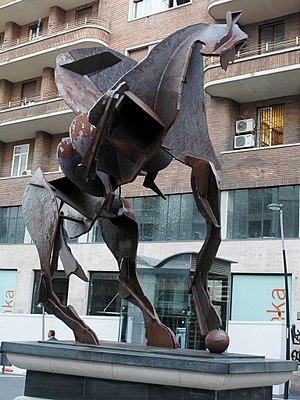
William Kentridge est un artiste sud-africain. Avant tout dessinateur de talent, il maîtrise de multiples techniques comme la vidéo, la gravure, la peinture, la sculpture, la tapisserie et la mise en scène. Son œuvre est marquée par l'apartheid, le colonialisme et toutes formes d'injustice sociale.